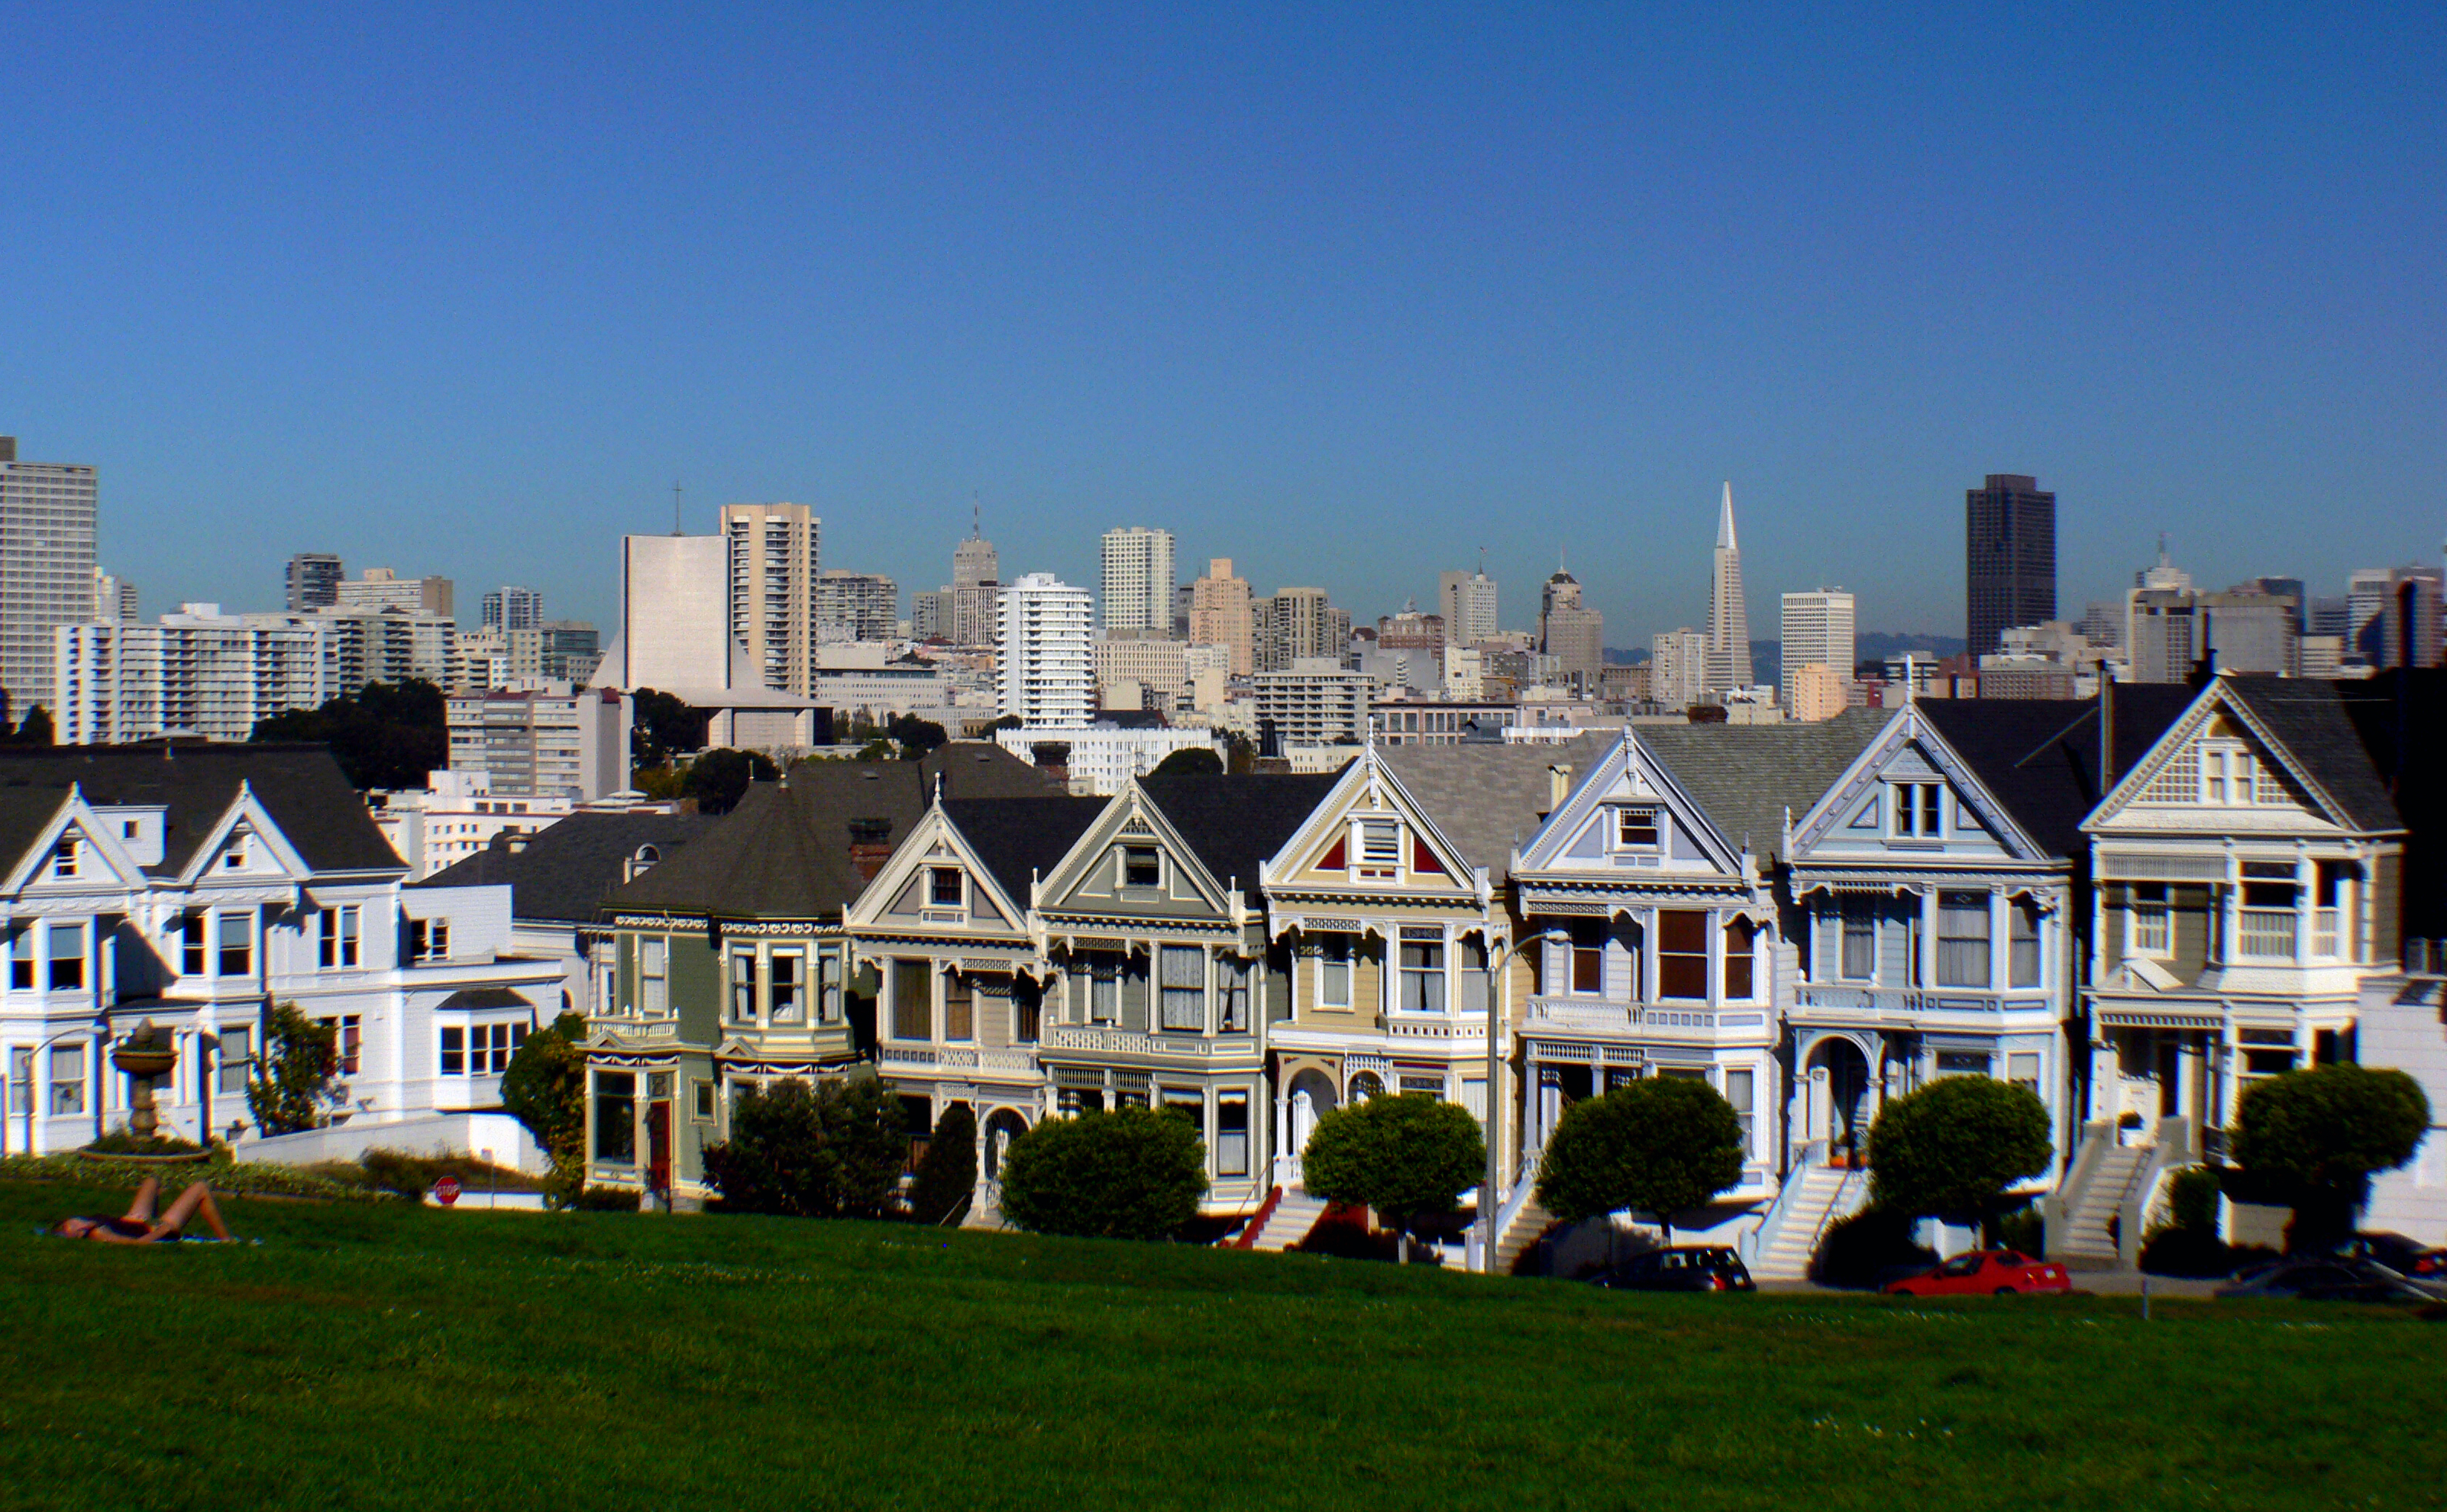
skyline, house, town, city, home, cityscape, vacation, suburb, publicdomain, sanfrancisco, houses, estate, paintedladies, almosquare, victorian, neighbourhood, residential area, human settlement